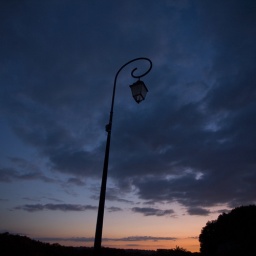
As if the clouds were going to circle around the lamp post